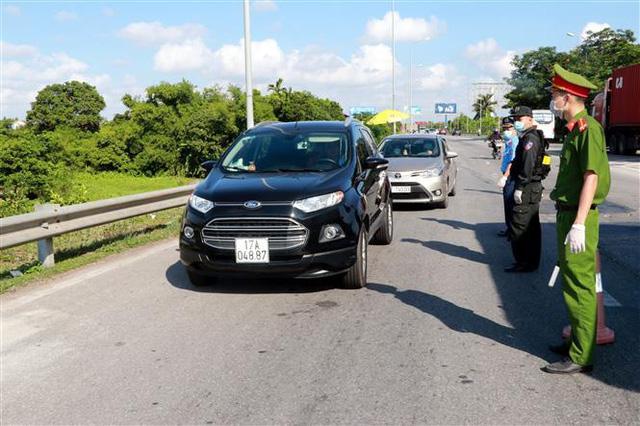
chiếc ô tô màu đen đang đi trước chiếc ô tô màu trắng